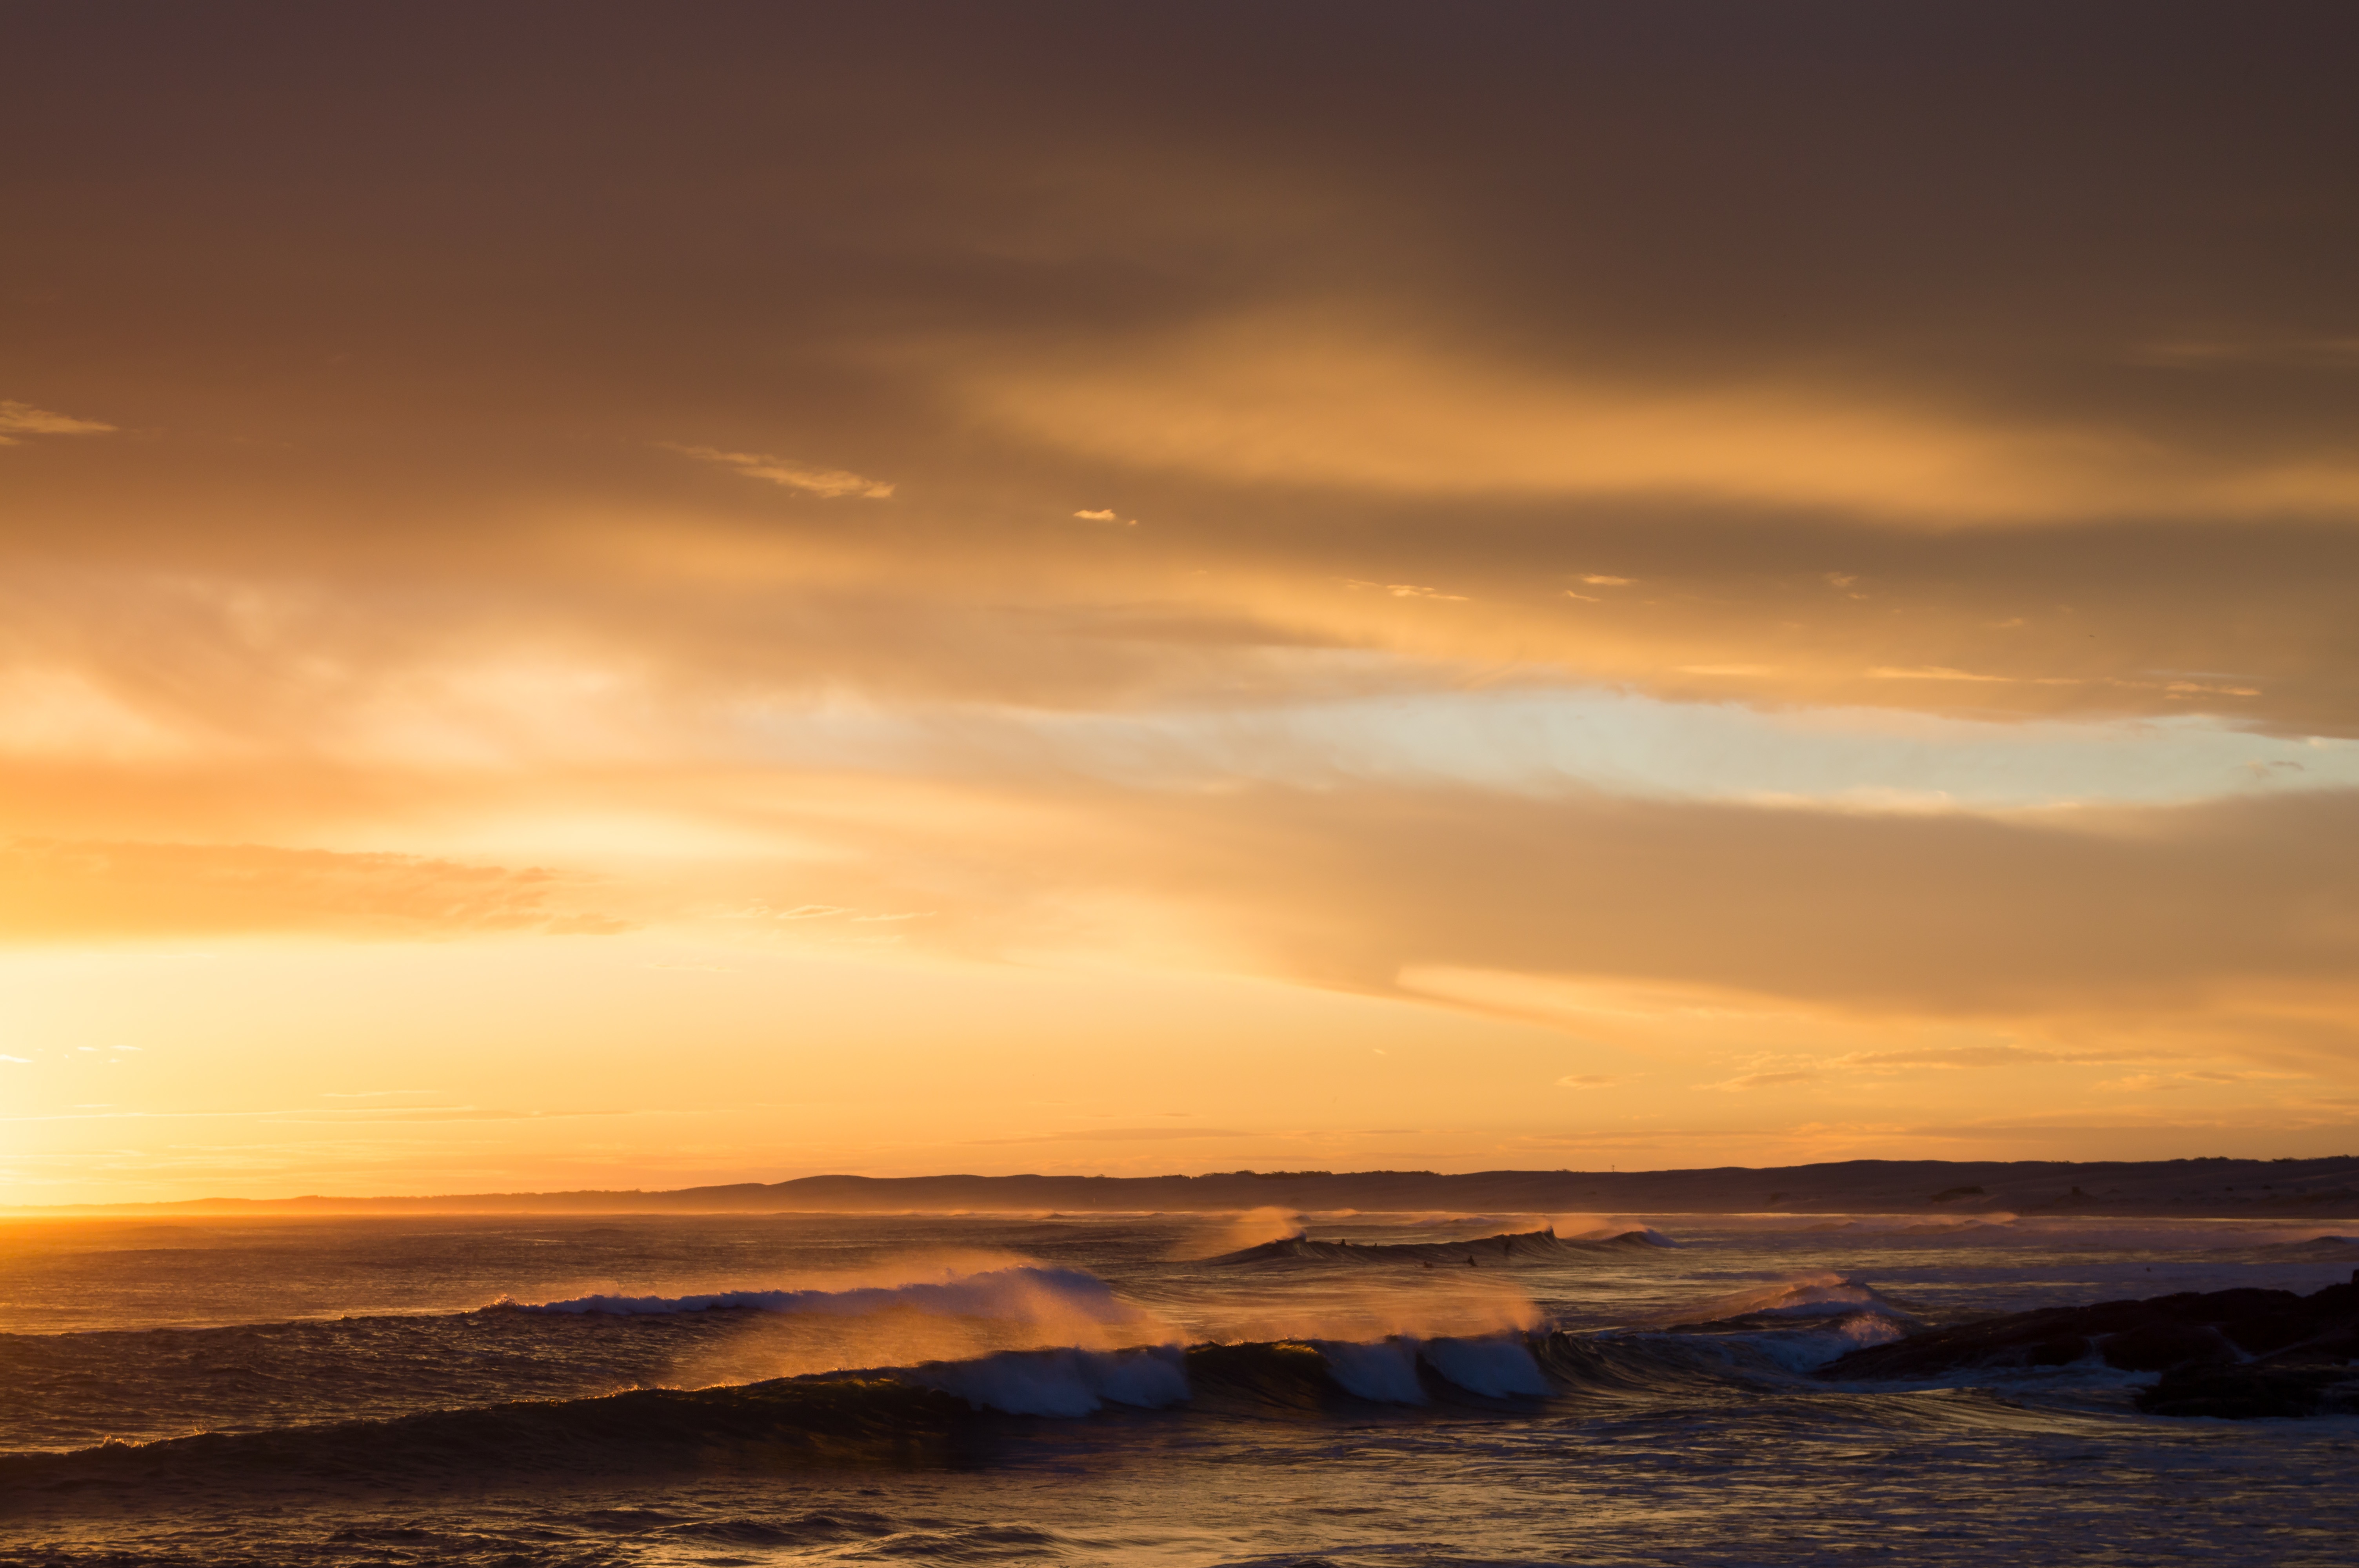
beach, sea, coast, ocean, horizon, cloud, sky, sun, sunrise, sunset, sunlight, morning, shore, wave, dawn, atmosphere, dusk, evening, afterglow, wind wave